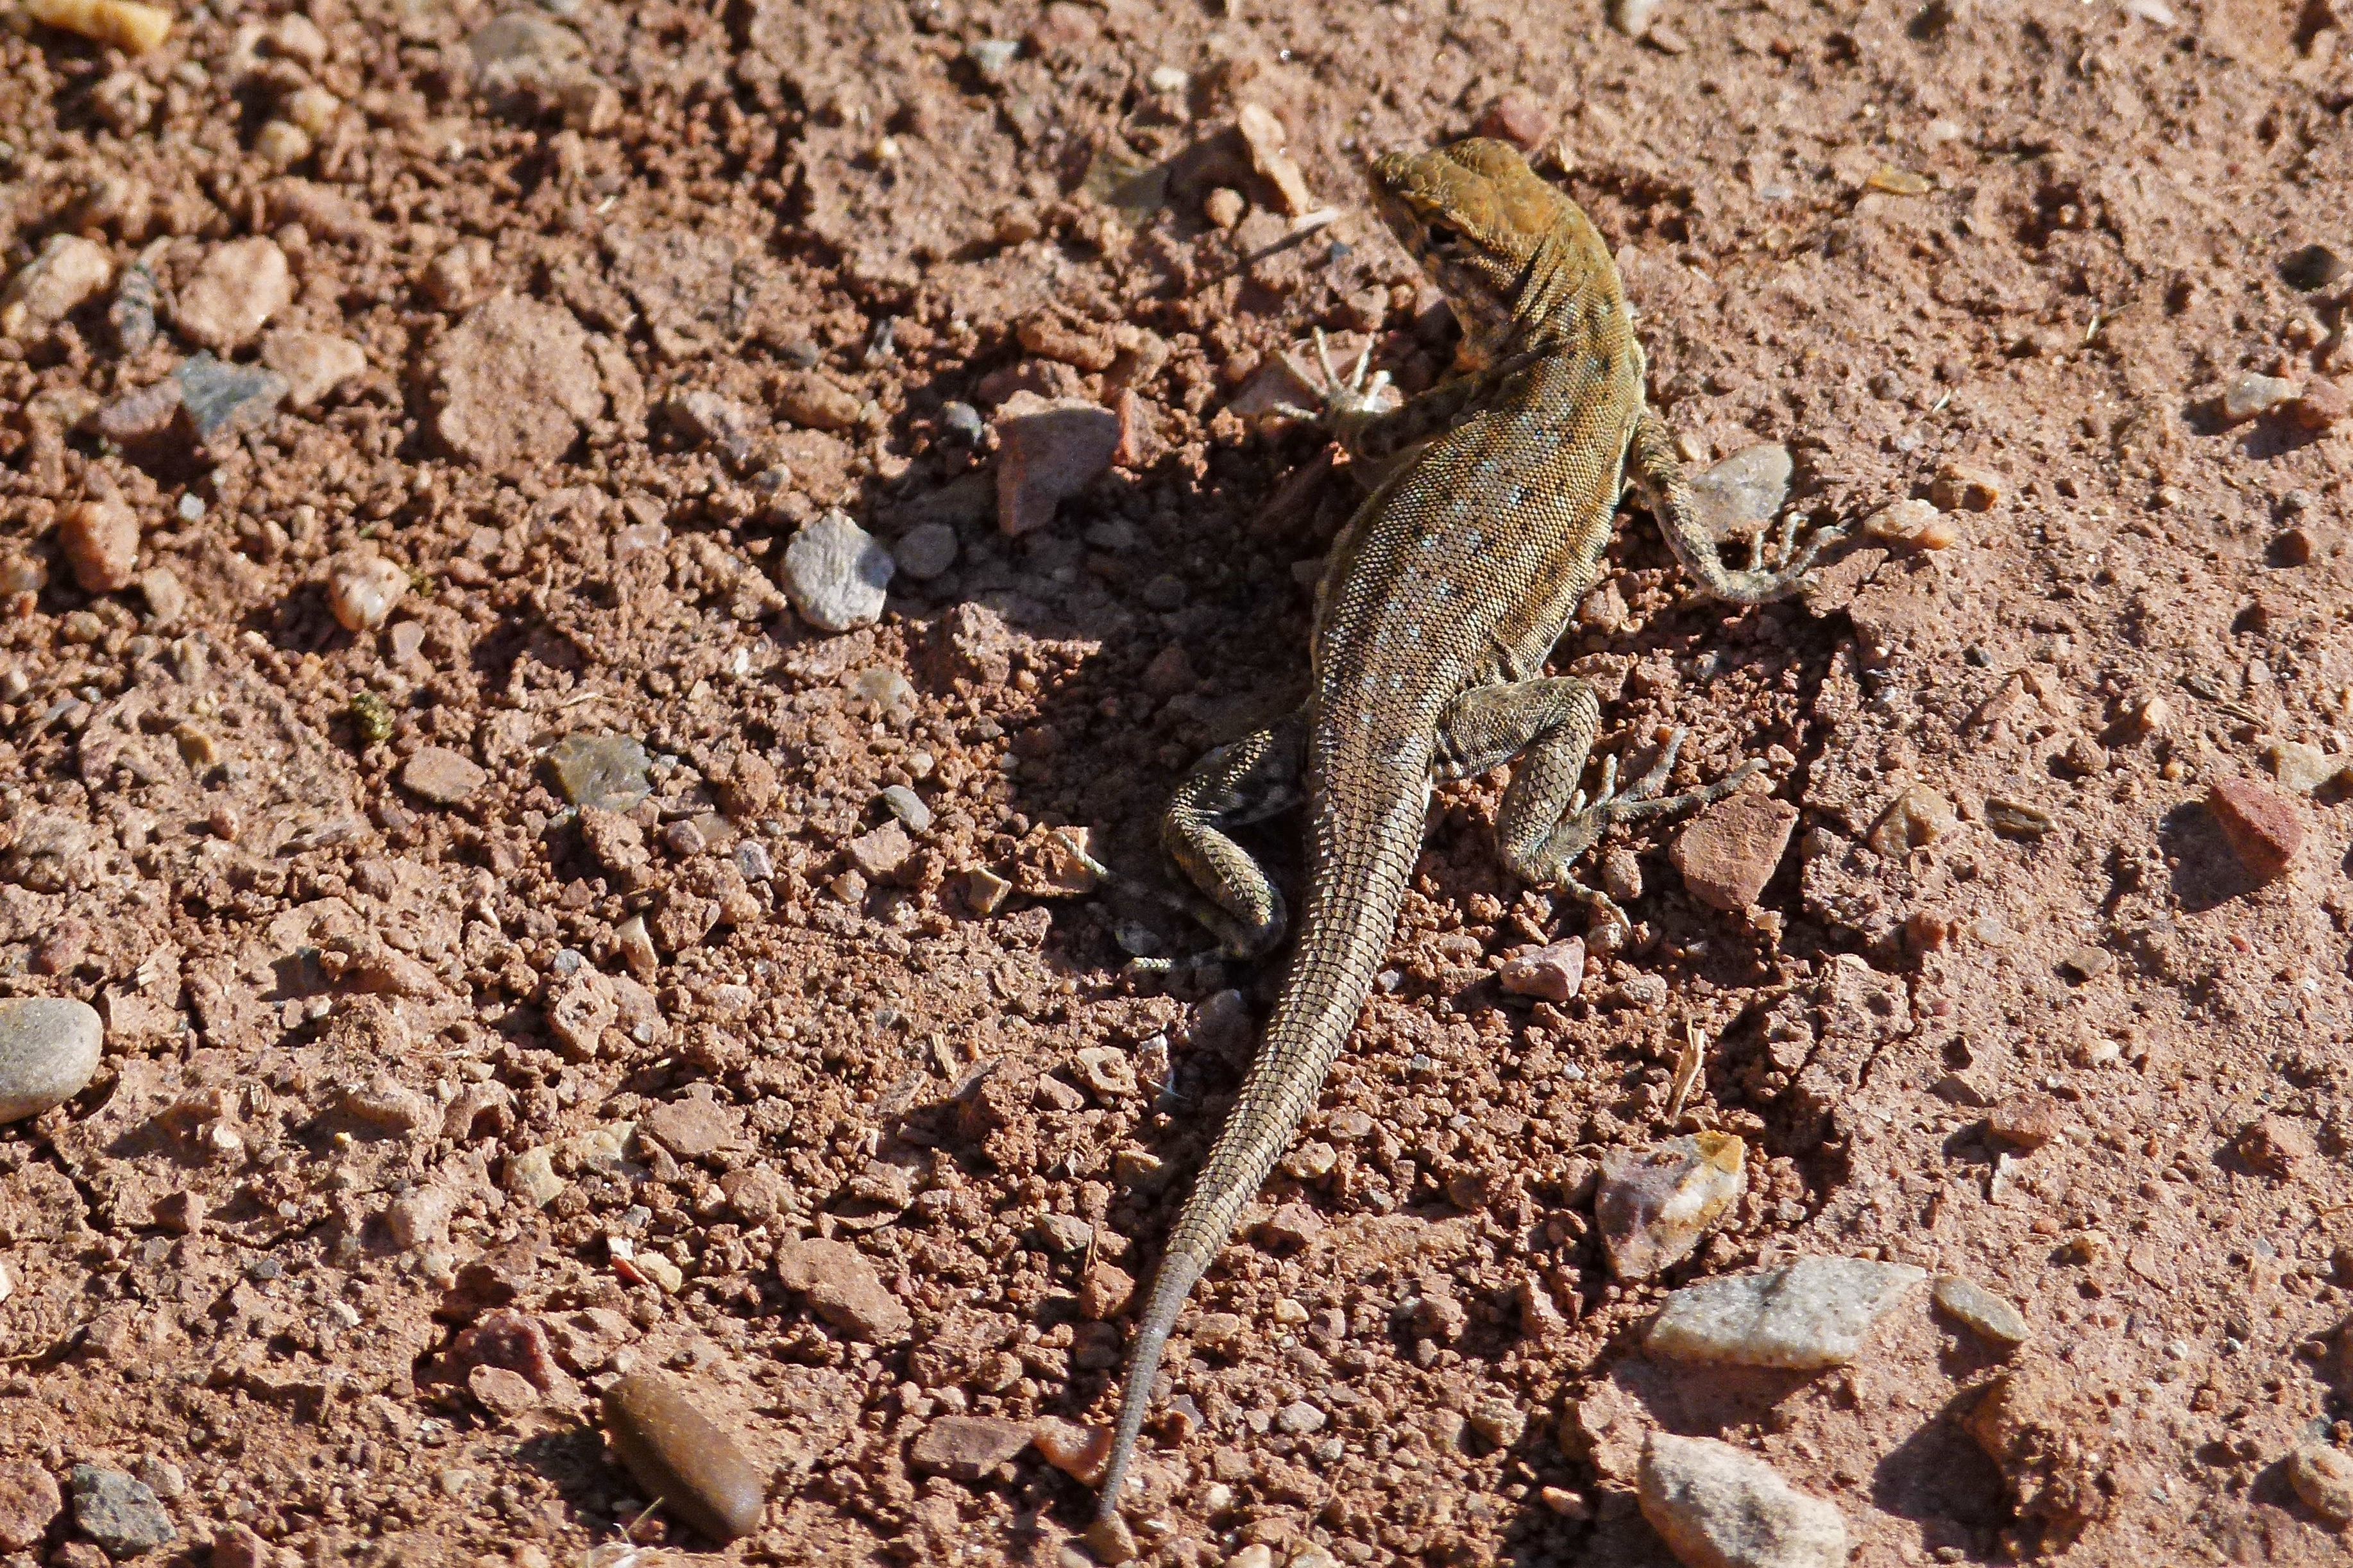
nature, desert, animal, wildlife, soil, reptile, fauna, lizard, wild life, vertebrate, agamidae, sidewinder, desert iguana, scaled reptile, lacertidae